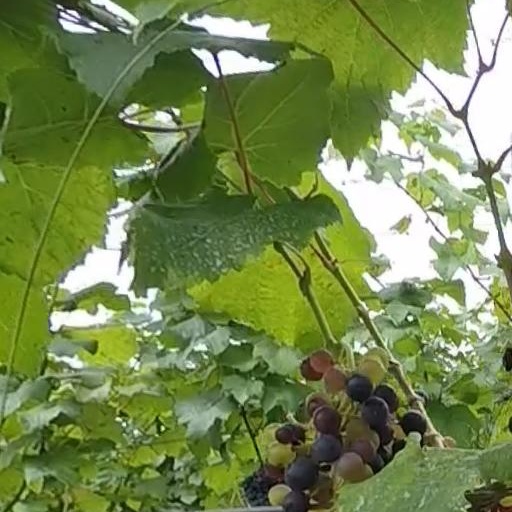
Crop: grape